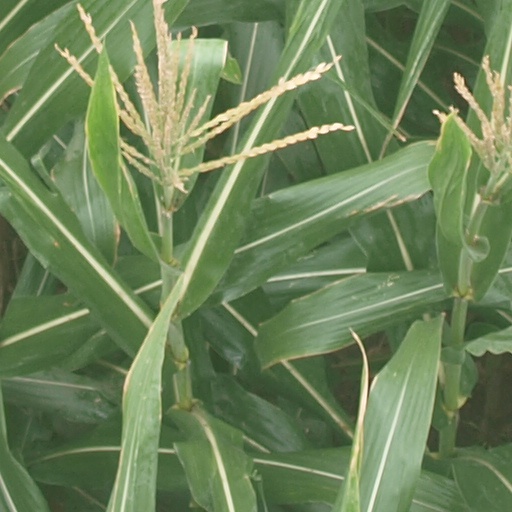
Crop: maize; corn